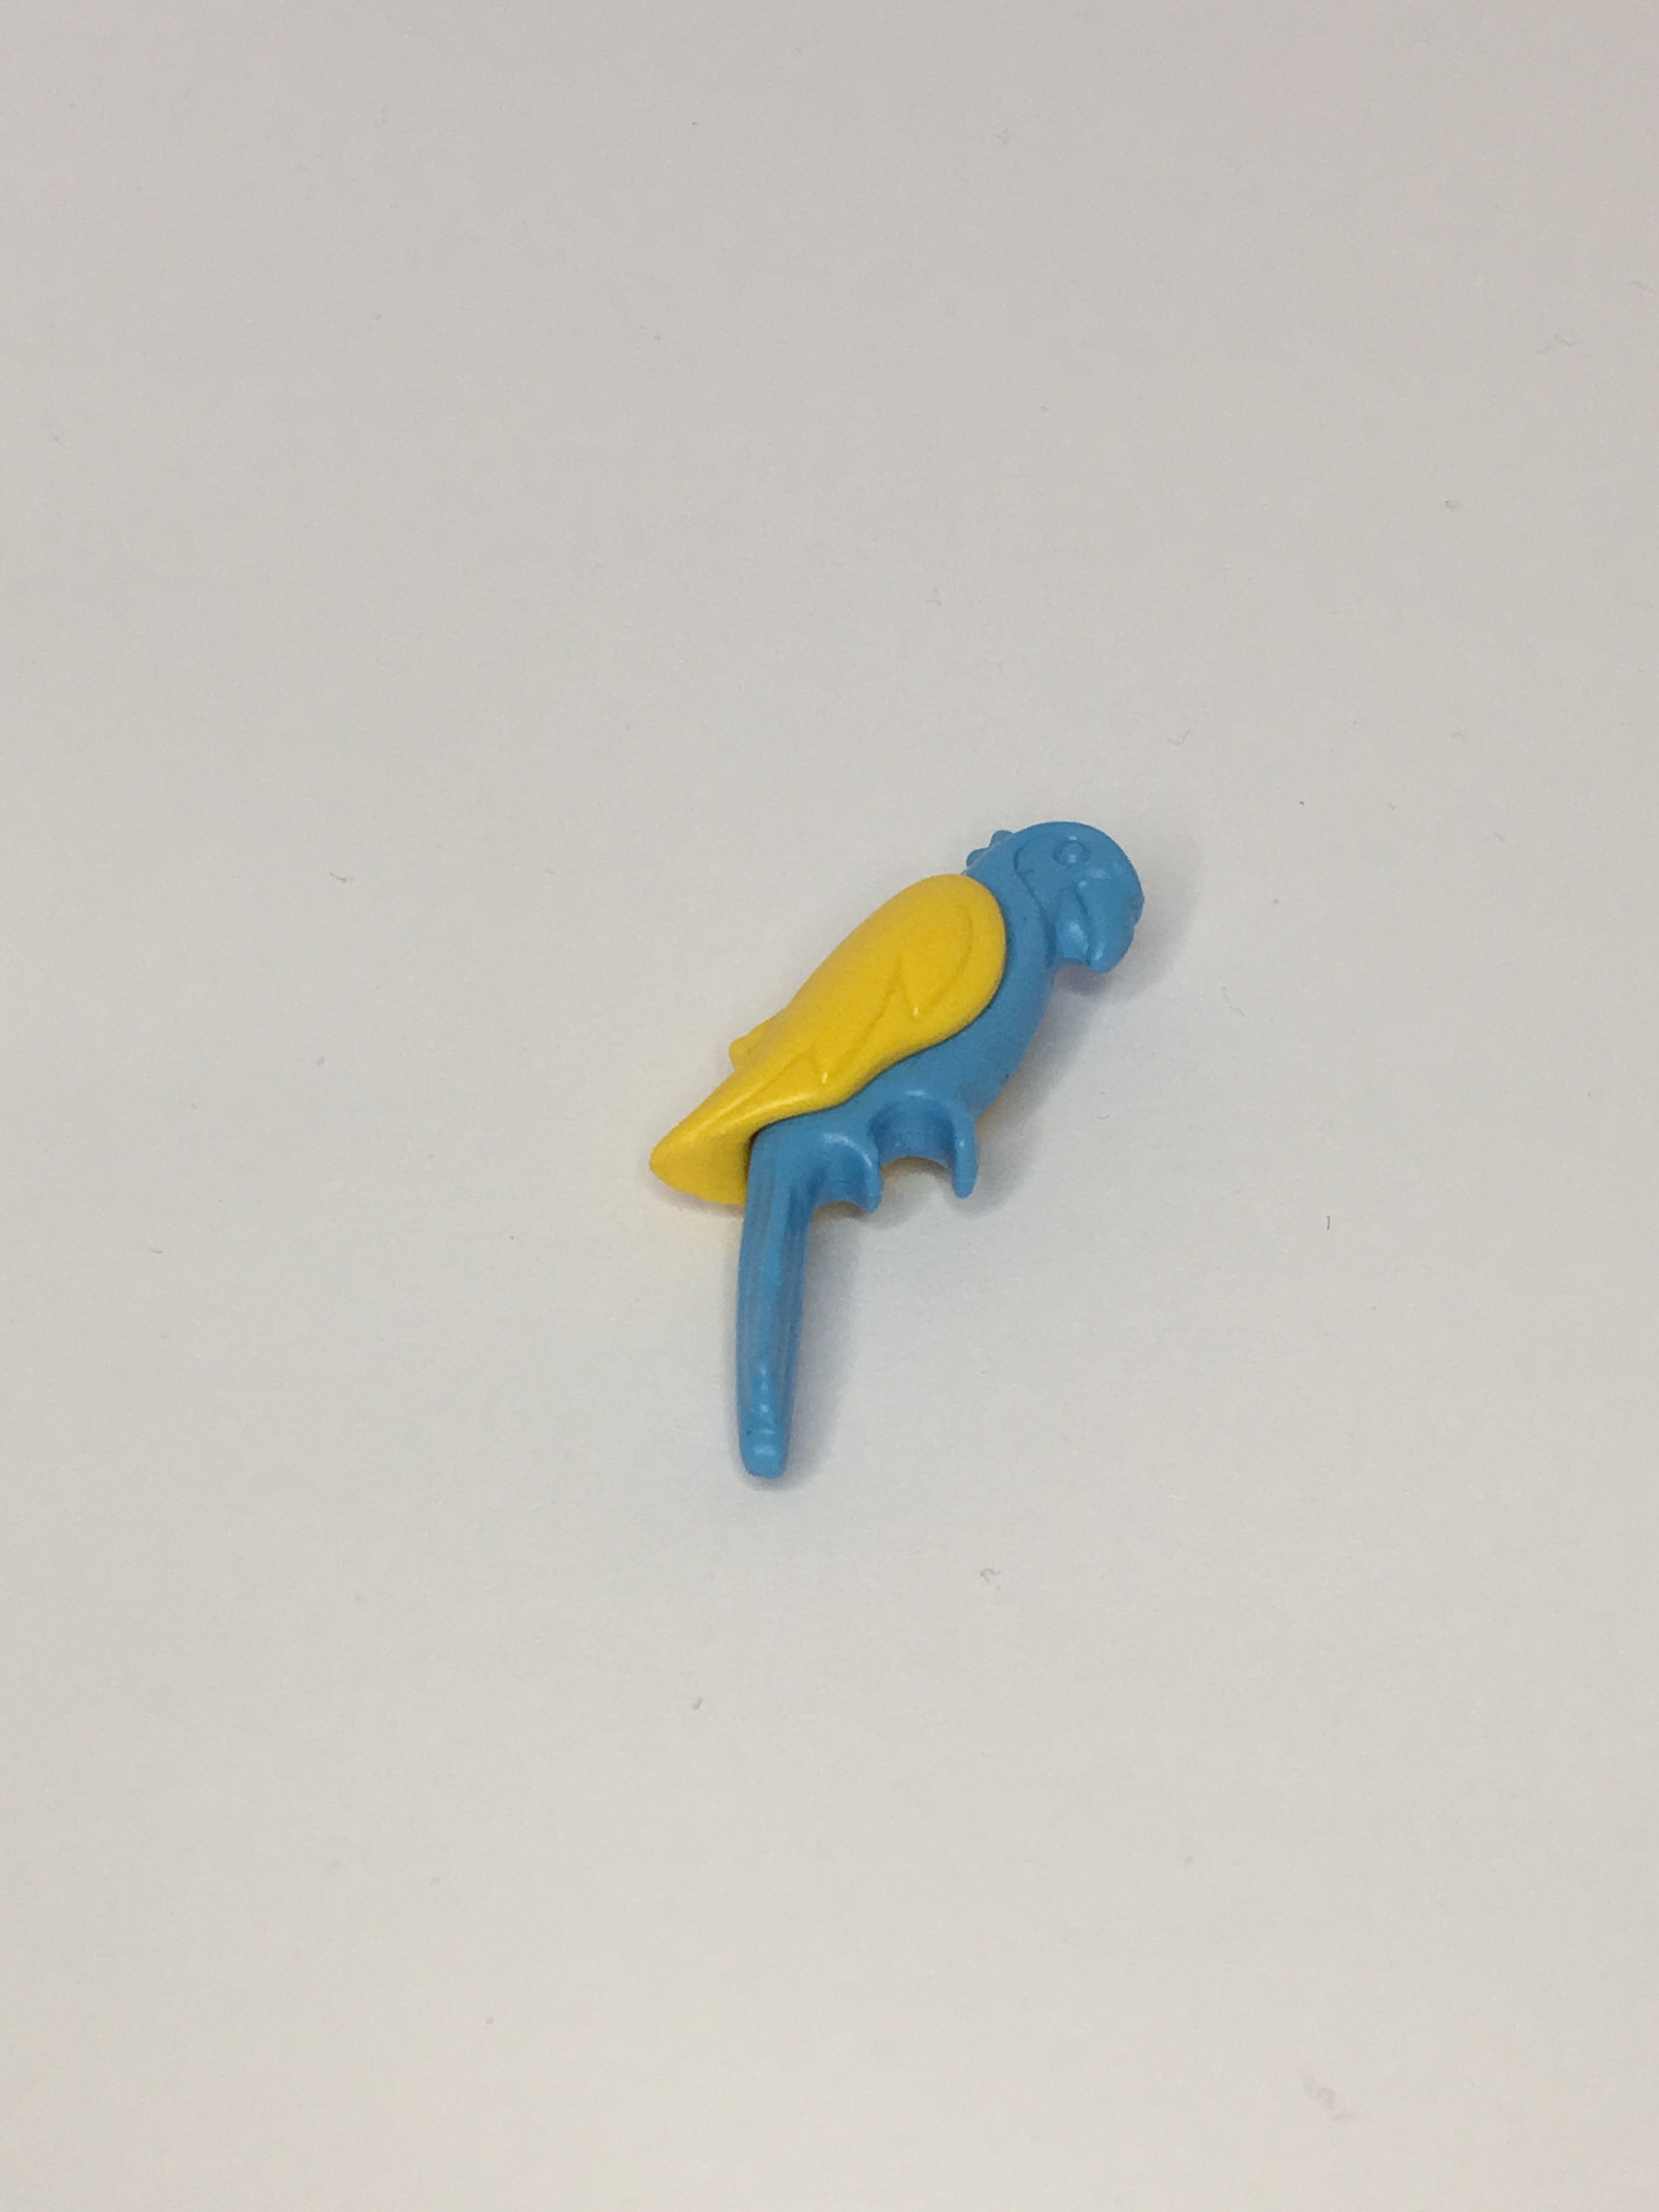
Playmobil Papagei - Vogel - 0194
Ein gebrauchtes aber sehr gepflegtes Playmobil-Set. Die Details siehst du auf dem Produktfoto. Bei Fragen kannst du uns natürlich jederzeit kontaktieren. Hinweis: Nicht geeignet für Kinder unter 3 Jahren. Erstickungsgefahr durch Kleinteile. Unsere Garantie für zauberhafte Zufriedenheit Ab 30 Euro Warenwert, schicken wir dir innerhalb Deutschlands deine Bestellung kostenlos mit DHL bzw. der Deutschen Post. Unsere gebrauchten Playmobil-Sets und Figuren werden außerdem sorgfältig auf Schäden geprüft und gereinigt, können jedoch trotzdem minimale Gebrauchsspuren aufweisen. Sie sind halt nicht fabrikneu. Solltest du mit einem Artikel doch einmal unzufrieden sein, tauschen wir diesen natürlich gerne um, bzw. du kannst den Artikel auf unsere Kosten zurückschicken.
Brand: geobra Brandstätter Stiftung & Co. KG
Category: Toys & Games > Toys > Dolls, Playsets & Toy Figures > Action & Toy Figures > Animal Figures